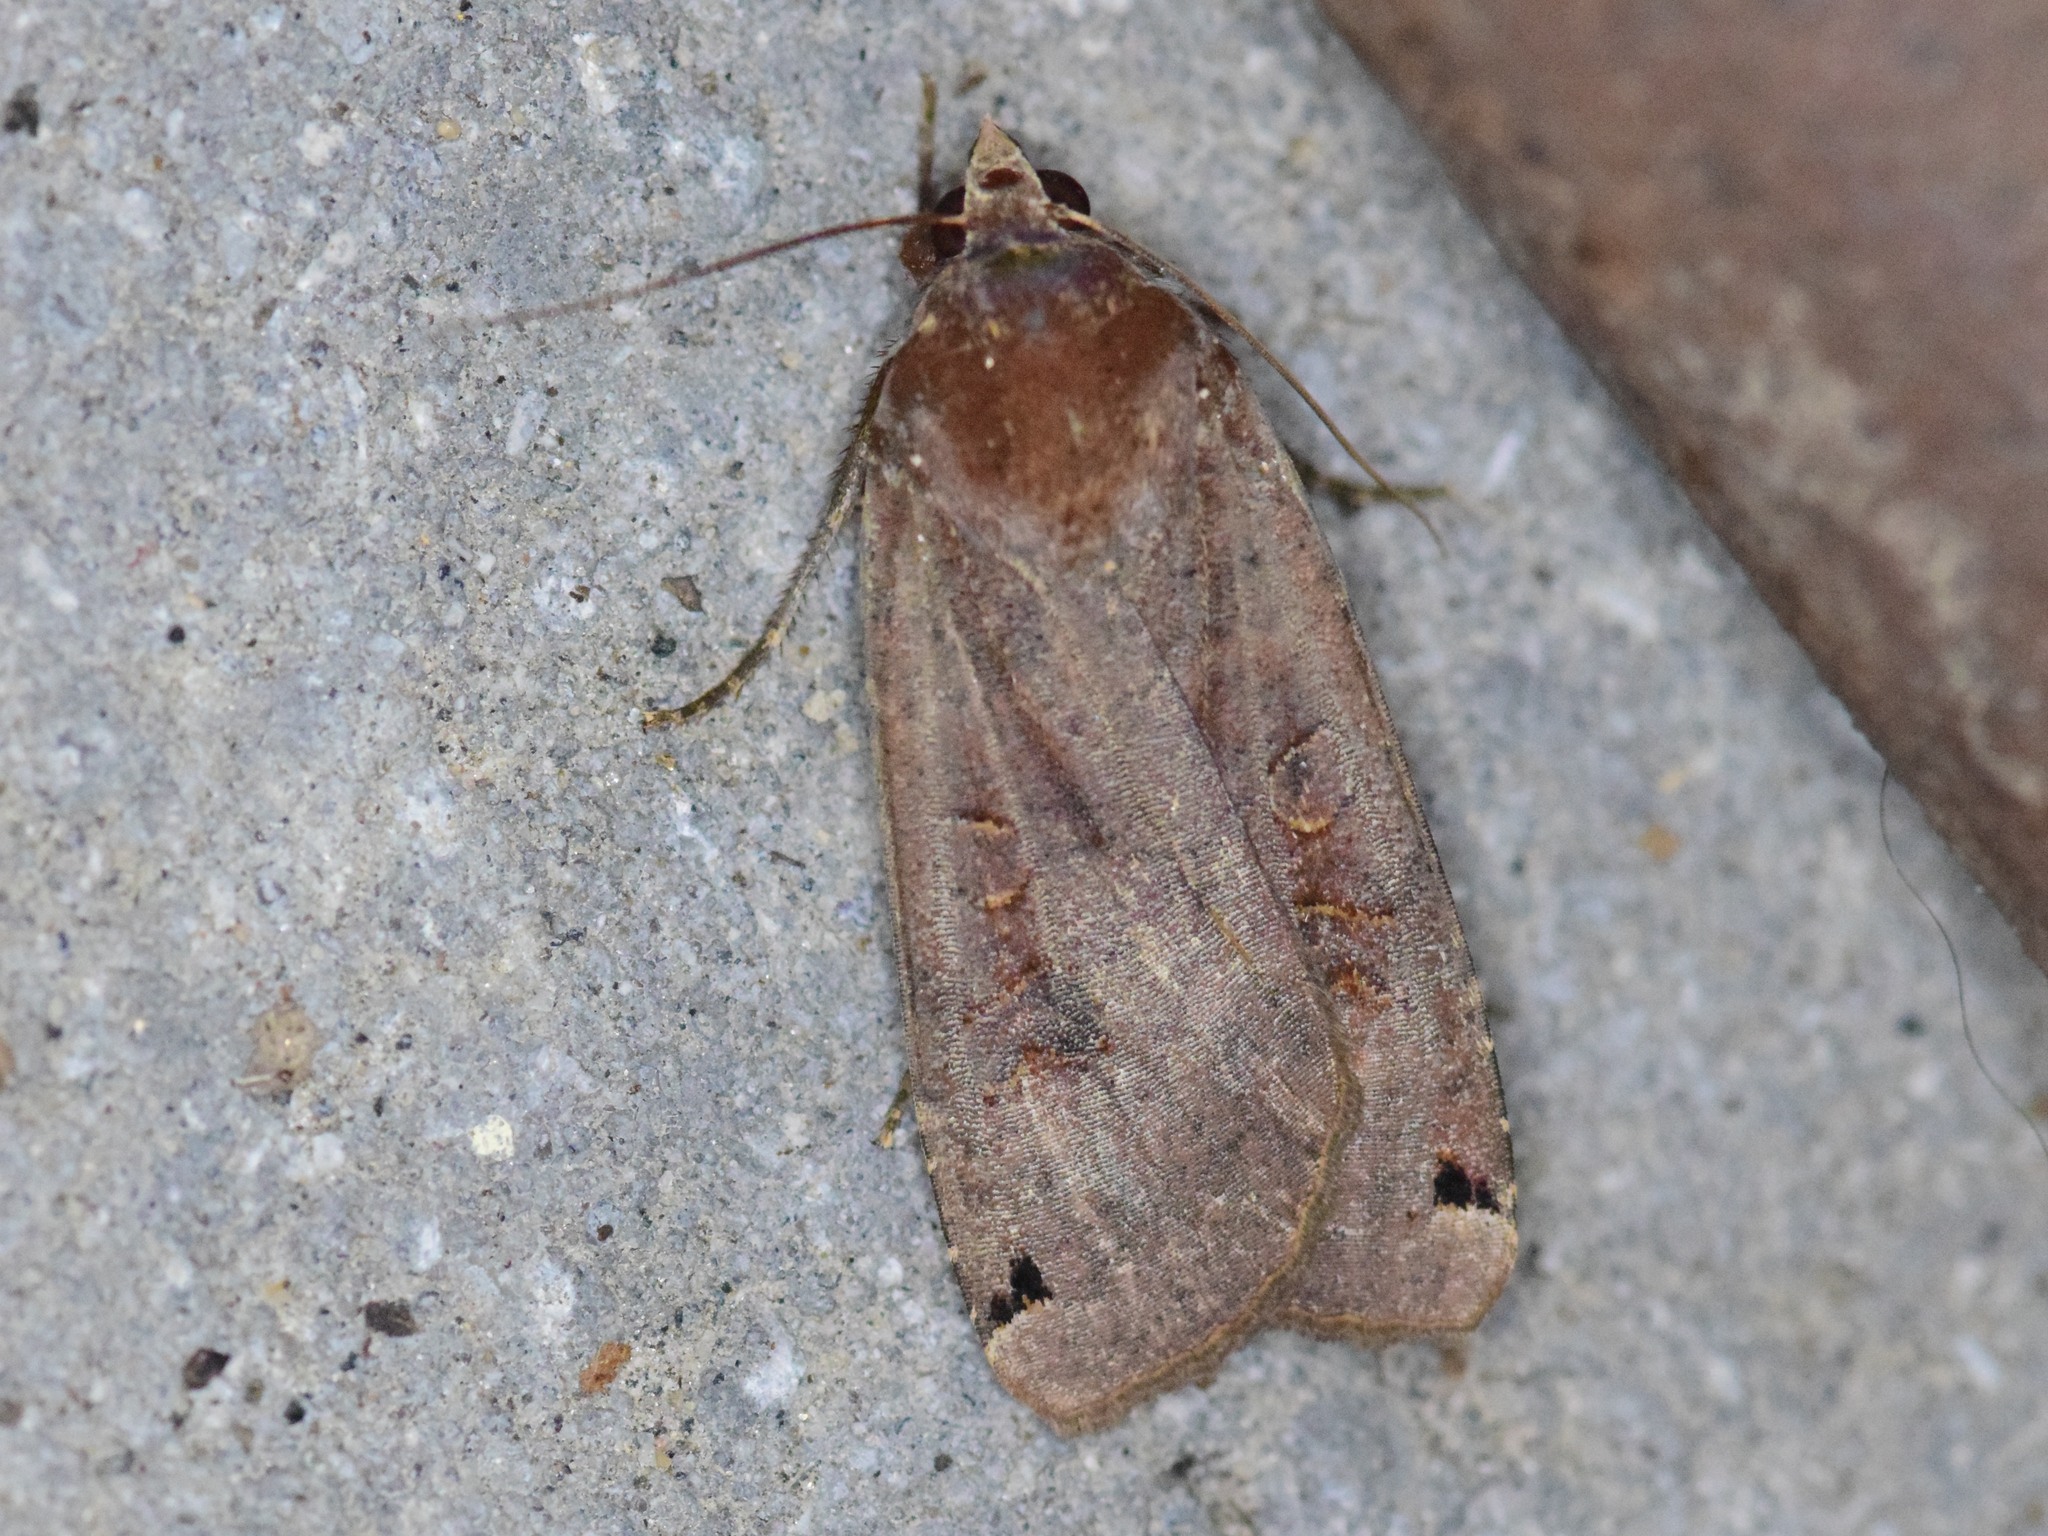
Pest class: cutworms